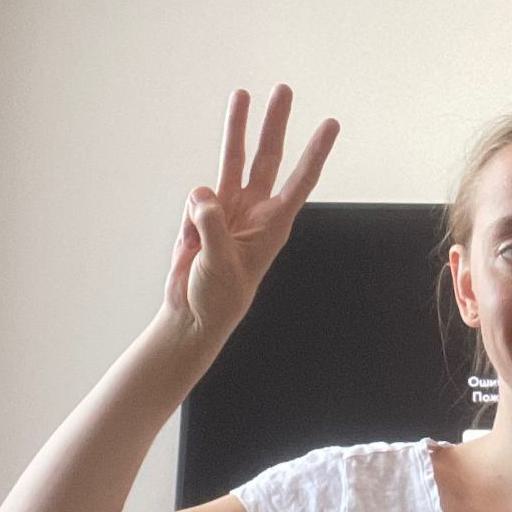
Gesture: three